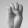
ASL letter: E